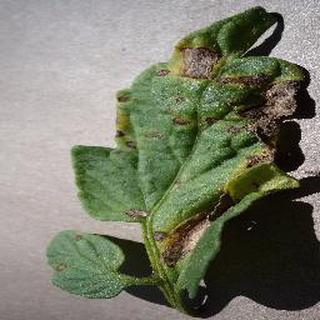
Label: tomato_early_blight